Greenhills (mixed-use development)

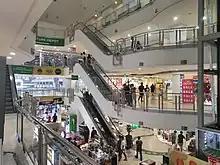
Inside of Virra Mall (as of 2023)

Greenhills, formerly and still commonly known as the Greenhills Shopping Center, is a mixed-use shopping, residential, and leisure development located in San Juan, Metro Manila, Philippines.